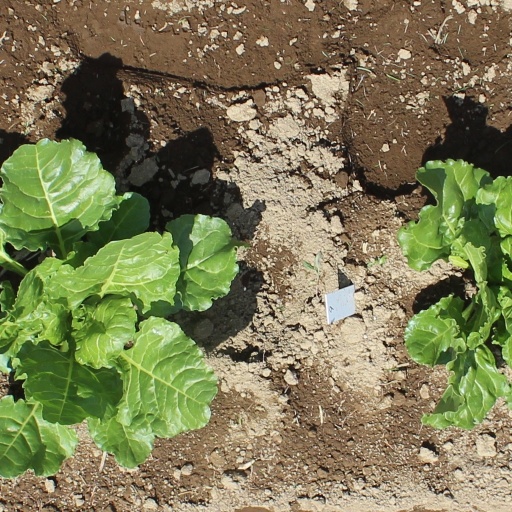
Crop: sugar beet